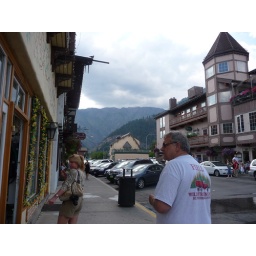
Gary and Linda walking down a street in the German-style town of Leavenworth, WA